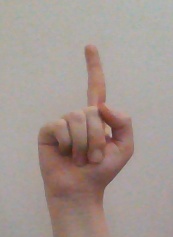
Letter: bb